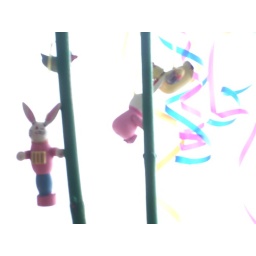
Christine saw Easter trees in several windows on Roncesvalles, and decided to make her own.